Maude Fulton

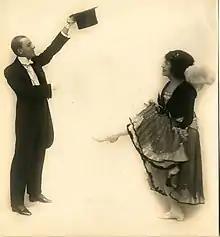
Maude Fulton and William Rock, circa 1913

In all, Fulton acted or danced in seven Broadway shows. She also appeared in vaudeville with William Rock, whom she met when he choreographed her on Broadway in "The Orchid" (1907) and appeared with her in "Funabashi" (1908) and "The Candy Shop" (1909).